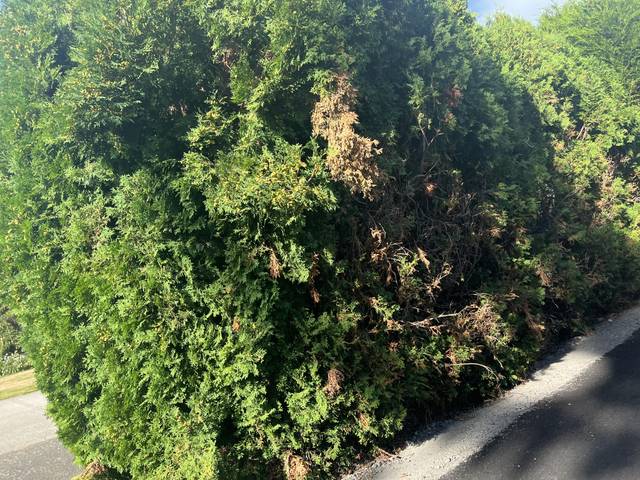
Region: Canada
Coordinates: 49.147, -123.126